Café Mambo

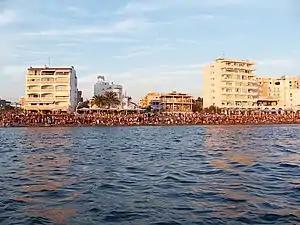
A large crowd gathered to witness the sunset at Café Mambo (left) & Café del Mar (right)

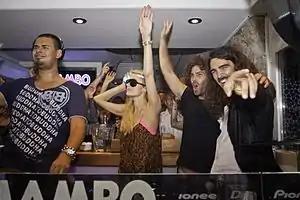
Paris Hilton and Afrojack at Café Mambo

Café Mambo is a bar located in Sant Antoni de Portmany, Ibiza. It is known for being the official pre party point for Pacha Ibiza, and hosting internationally known DJs such as John Digweed, Carl Cox, Erick Morillo, Benny Benassi, Paul van Dyk, Armin van Buuren, David Guetta, Martin Garrix and Swedish House Mafia who have a weekly residency there during the summer.